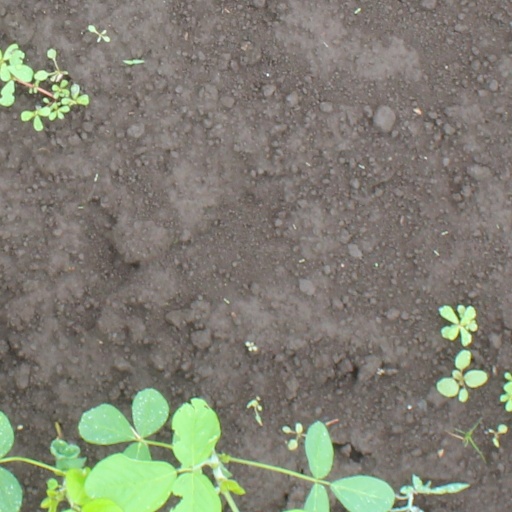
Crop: soybean